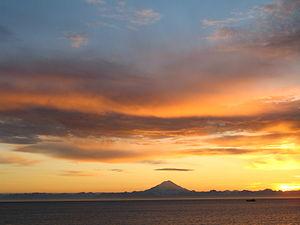
Le golfe de Cook, en anglais Cook Inlet, aussi appelé Nuti, est un golfe situé dans le centre-sud de l'Alaska aux États-Unis. Il s'étend sur 288 kilomètres de longueur depuis l'ouest du golfe d'Alaska - sur lequel il s'ouvre - jusqu'à Anchorage. Il sépare la péninsule de Kenai, à l'est, du reste de l'Alaska. Le fond du golfe, au nord, se termine par deux estuaires, le Knik Arm et le Turnagain Arm, de chaque côté de la ville d'Anchorage.